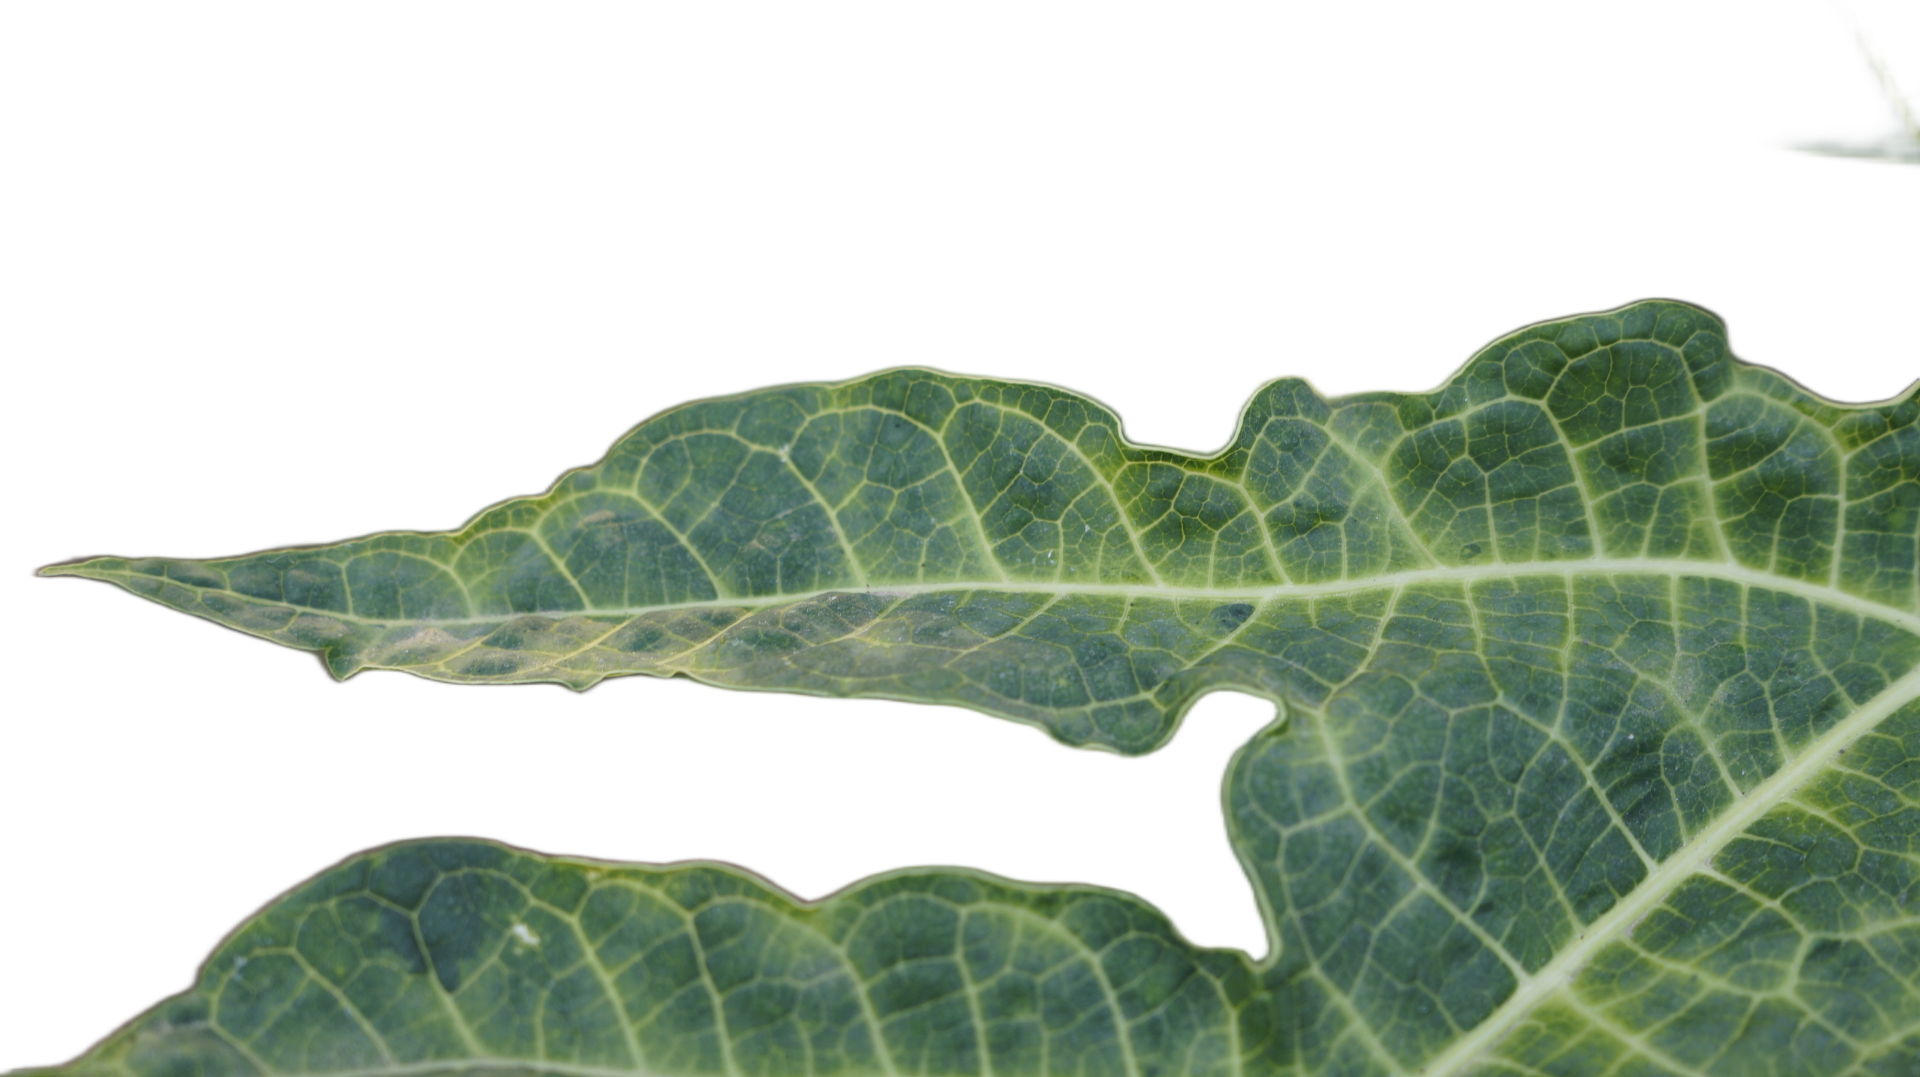
Crop: Papaya
Label: Curled_Yellow_Spot